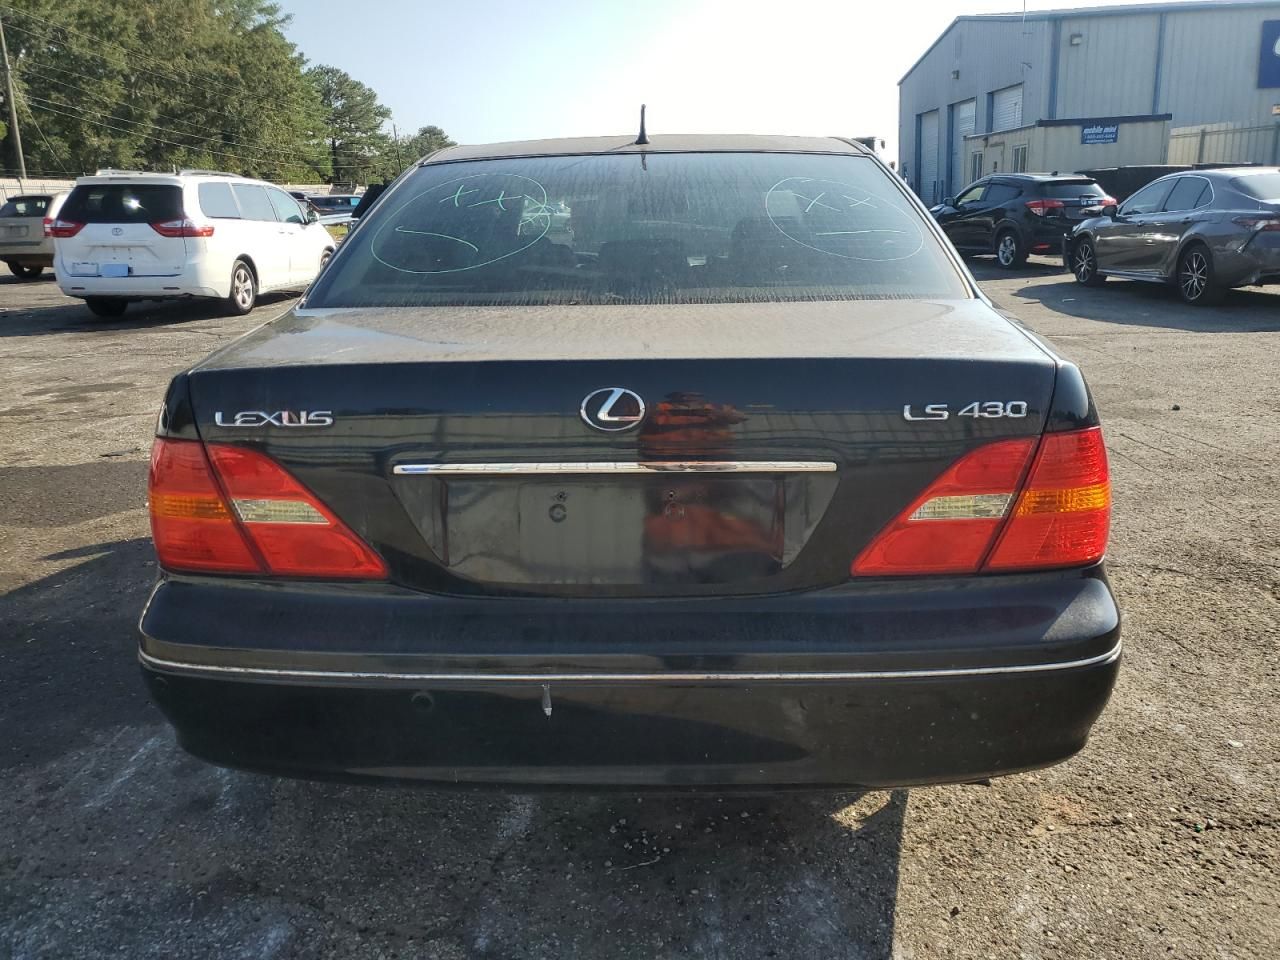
Aucun dommage détecté.
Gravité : aucun